Anarchism in Vietnam

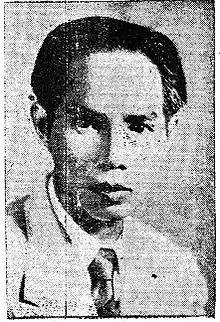
Phan Văn Hùm, leader of the Left Opposition to the Communist Party of Vietnam during the 1930s and 1940s, who was later captured and executed by the Viet Minh.

Upon his release from prison in October 1931, Nguyễn An Ninh returned to his organizing work in the countryside. Ninh served as a unifying non-partisan presence for anti-colonial elements to join in a united front and legally oppose the government in the Saigon municipal elections of 1933, uniting members of the Communist Party with nationalists, Trotskyists and anarchists. They rallied support through the publication of the newspaper "La Lutte" and succeeded in electing two members of the alliance to the Saigon city council. In October 1934, Ninh revived the "La Lutte" collaboration to run various campaigns and participate in elections, "focused squarely on the plight of the urban poor, the workers and peasant labourers."